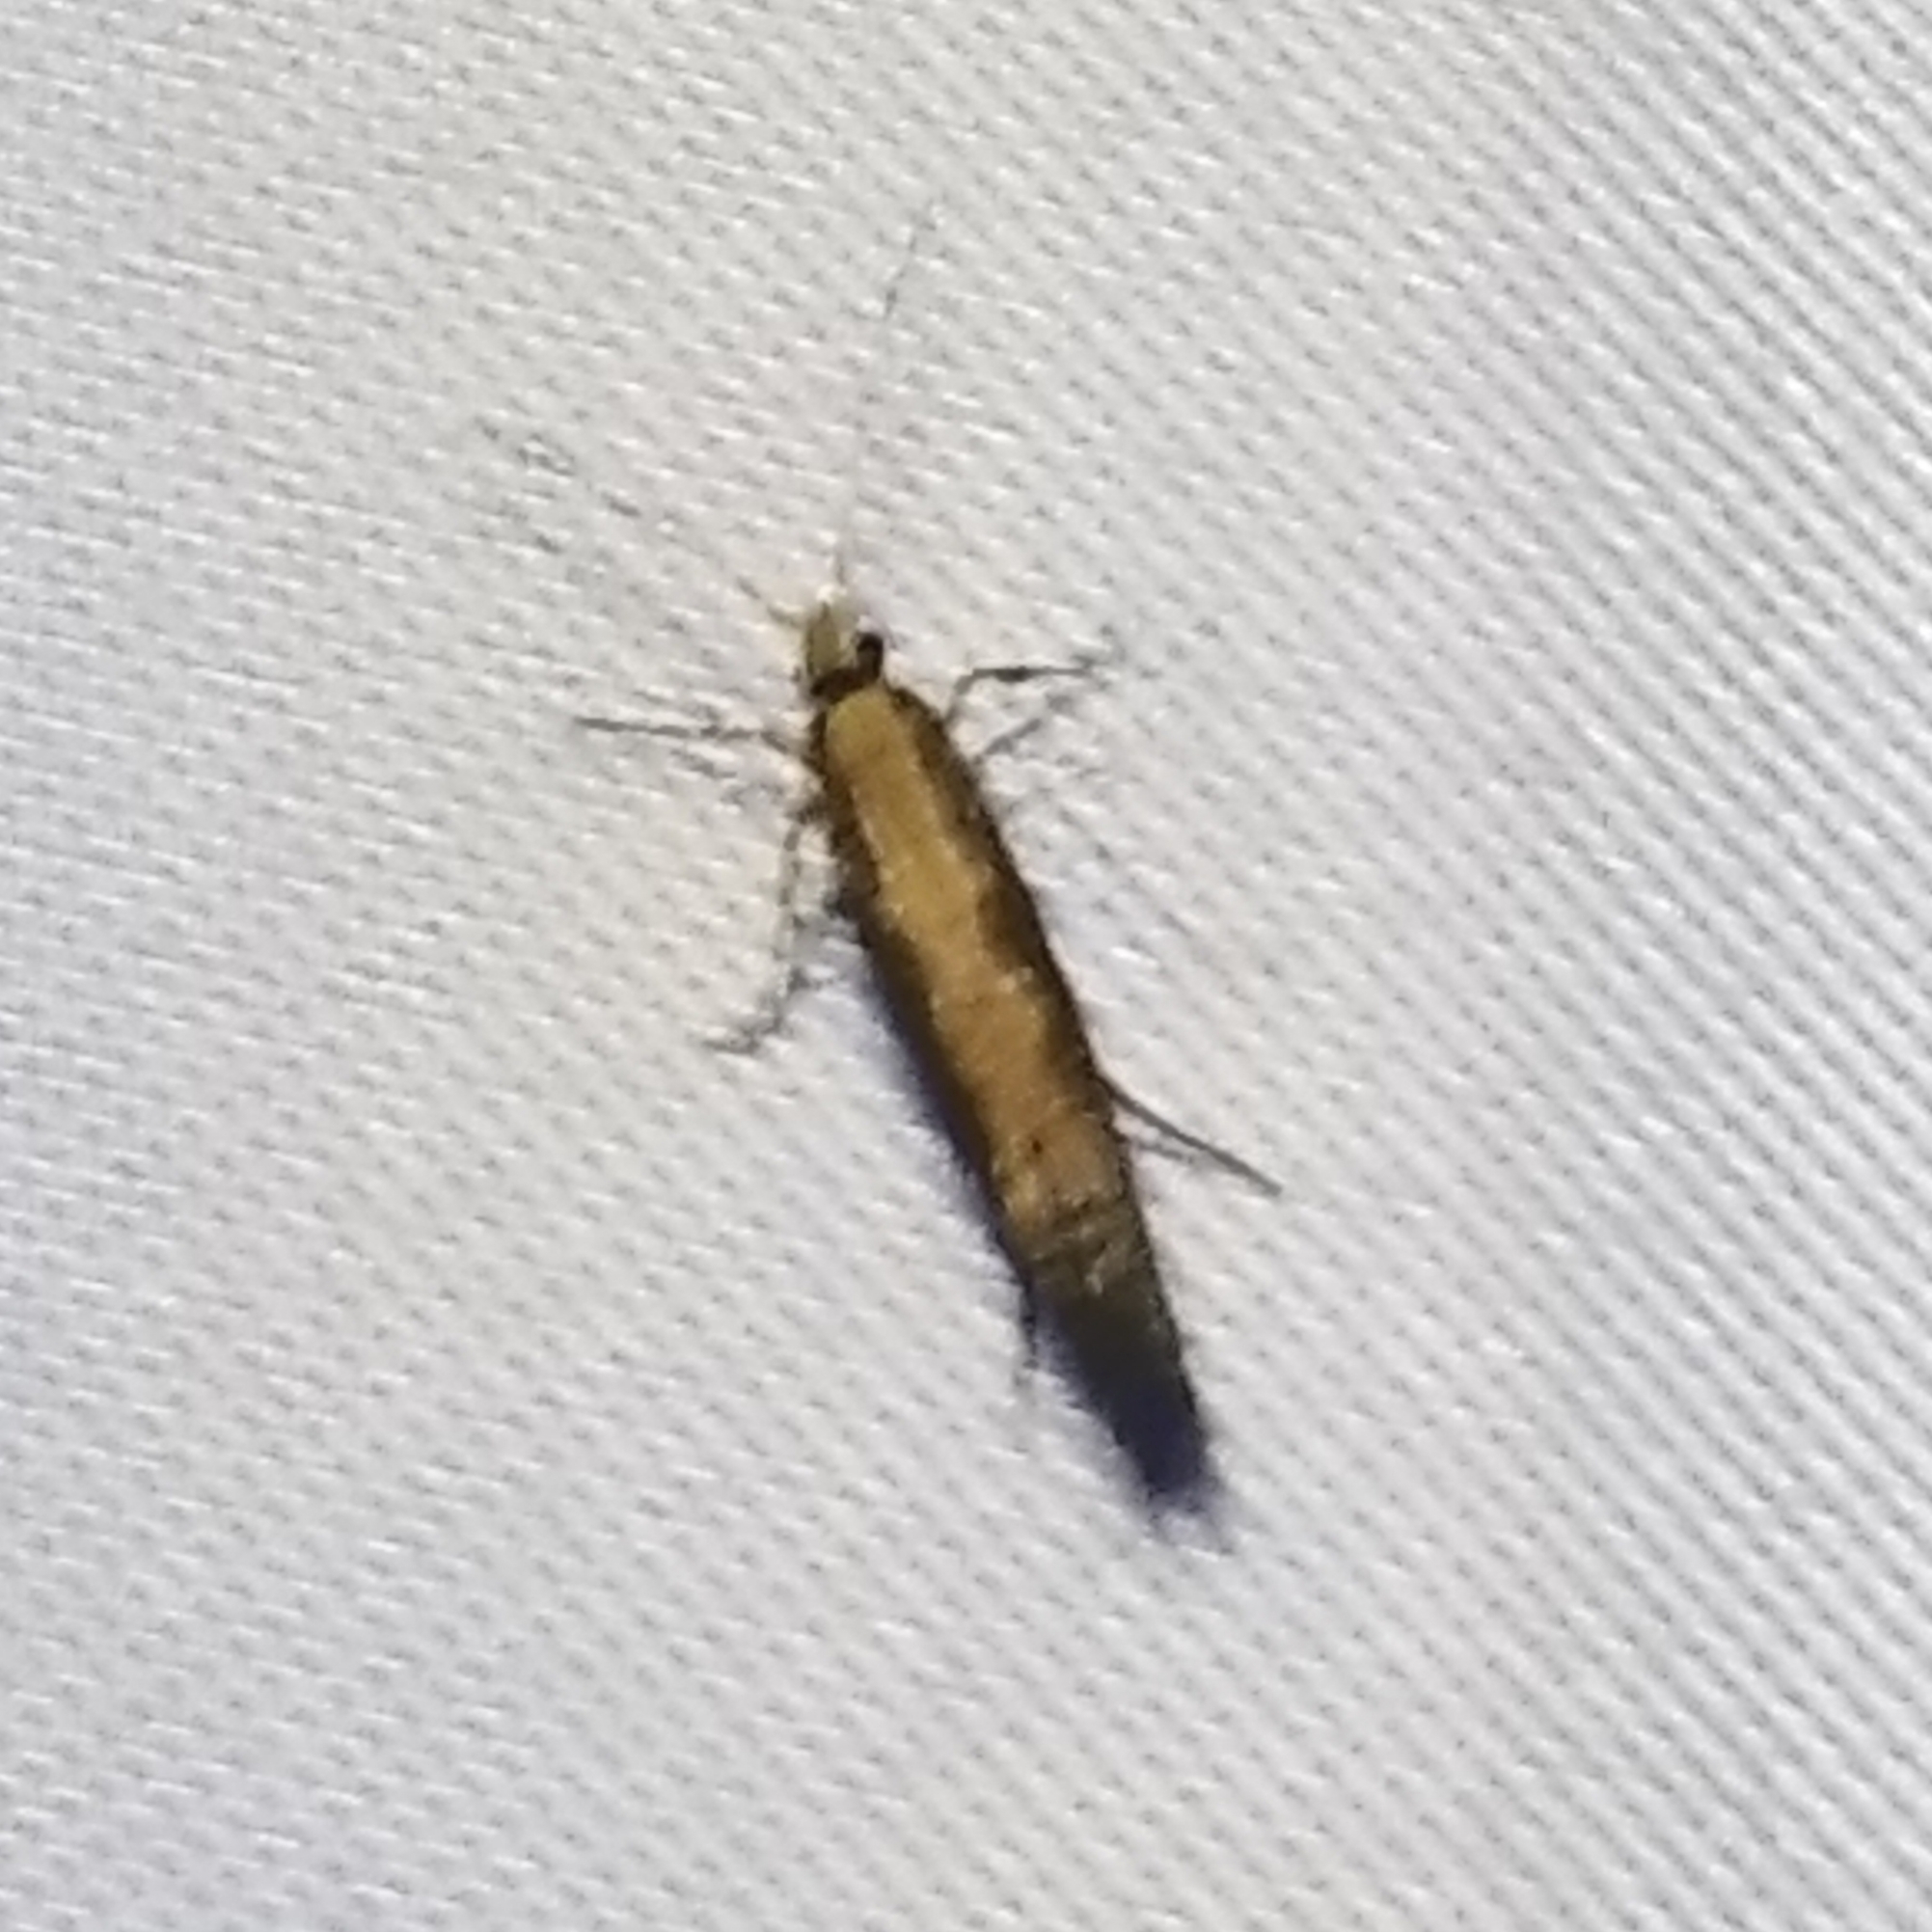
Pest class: diamondback_moth